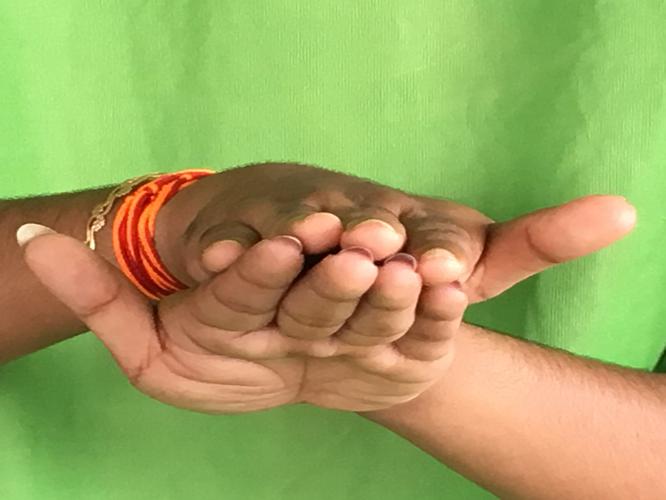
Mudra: Matsya
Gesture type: double_hand